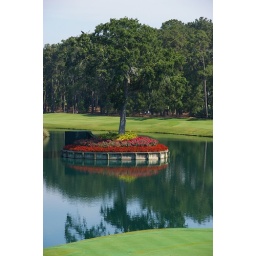
Nice shot of the island tree by the 17th green with reflection in the water.